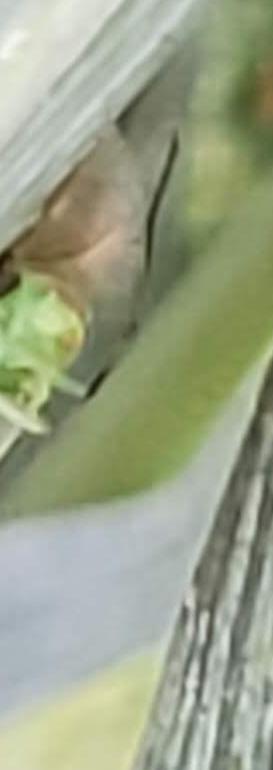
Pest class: occasional_pest